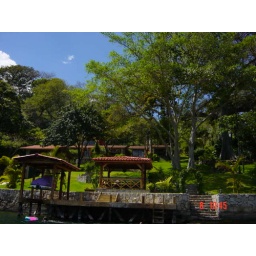
Nice house on the island in the middle of lake